Spitsbergen

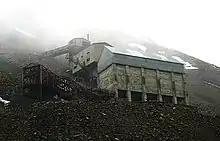
Abandoned mine at Longyearbyen

In 2009, Spitsbergen had a population of 2,753, of whom 423 were Russian or Ukrainian, 10 were Polish and 322 were non-Norwegians living in Norwegian settlements. The largest non-Norwegian groups in Longyearbyen in 2005 were from Thailand, Sweden, Denmark, Russia and Germany. Spitsbergen is among the safest places on Earth, with virtually no crime.